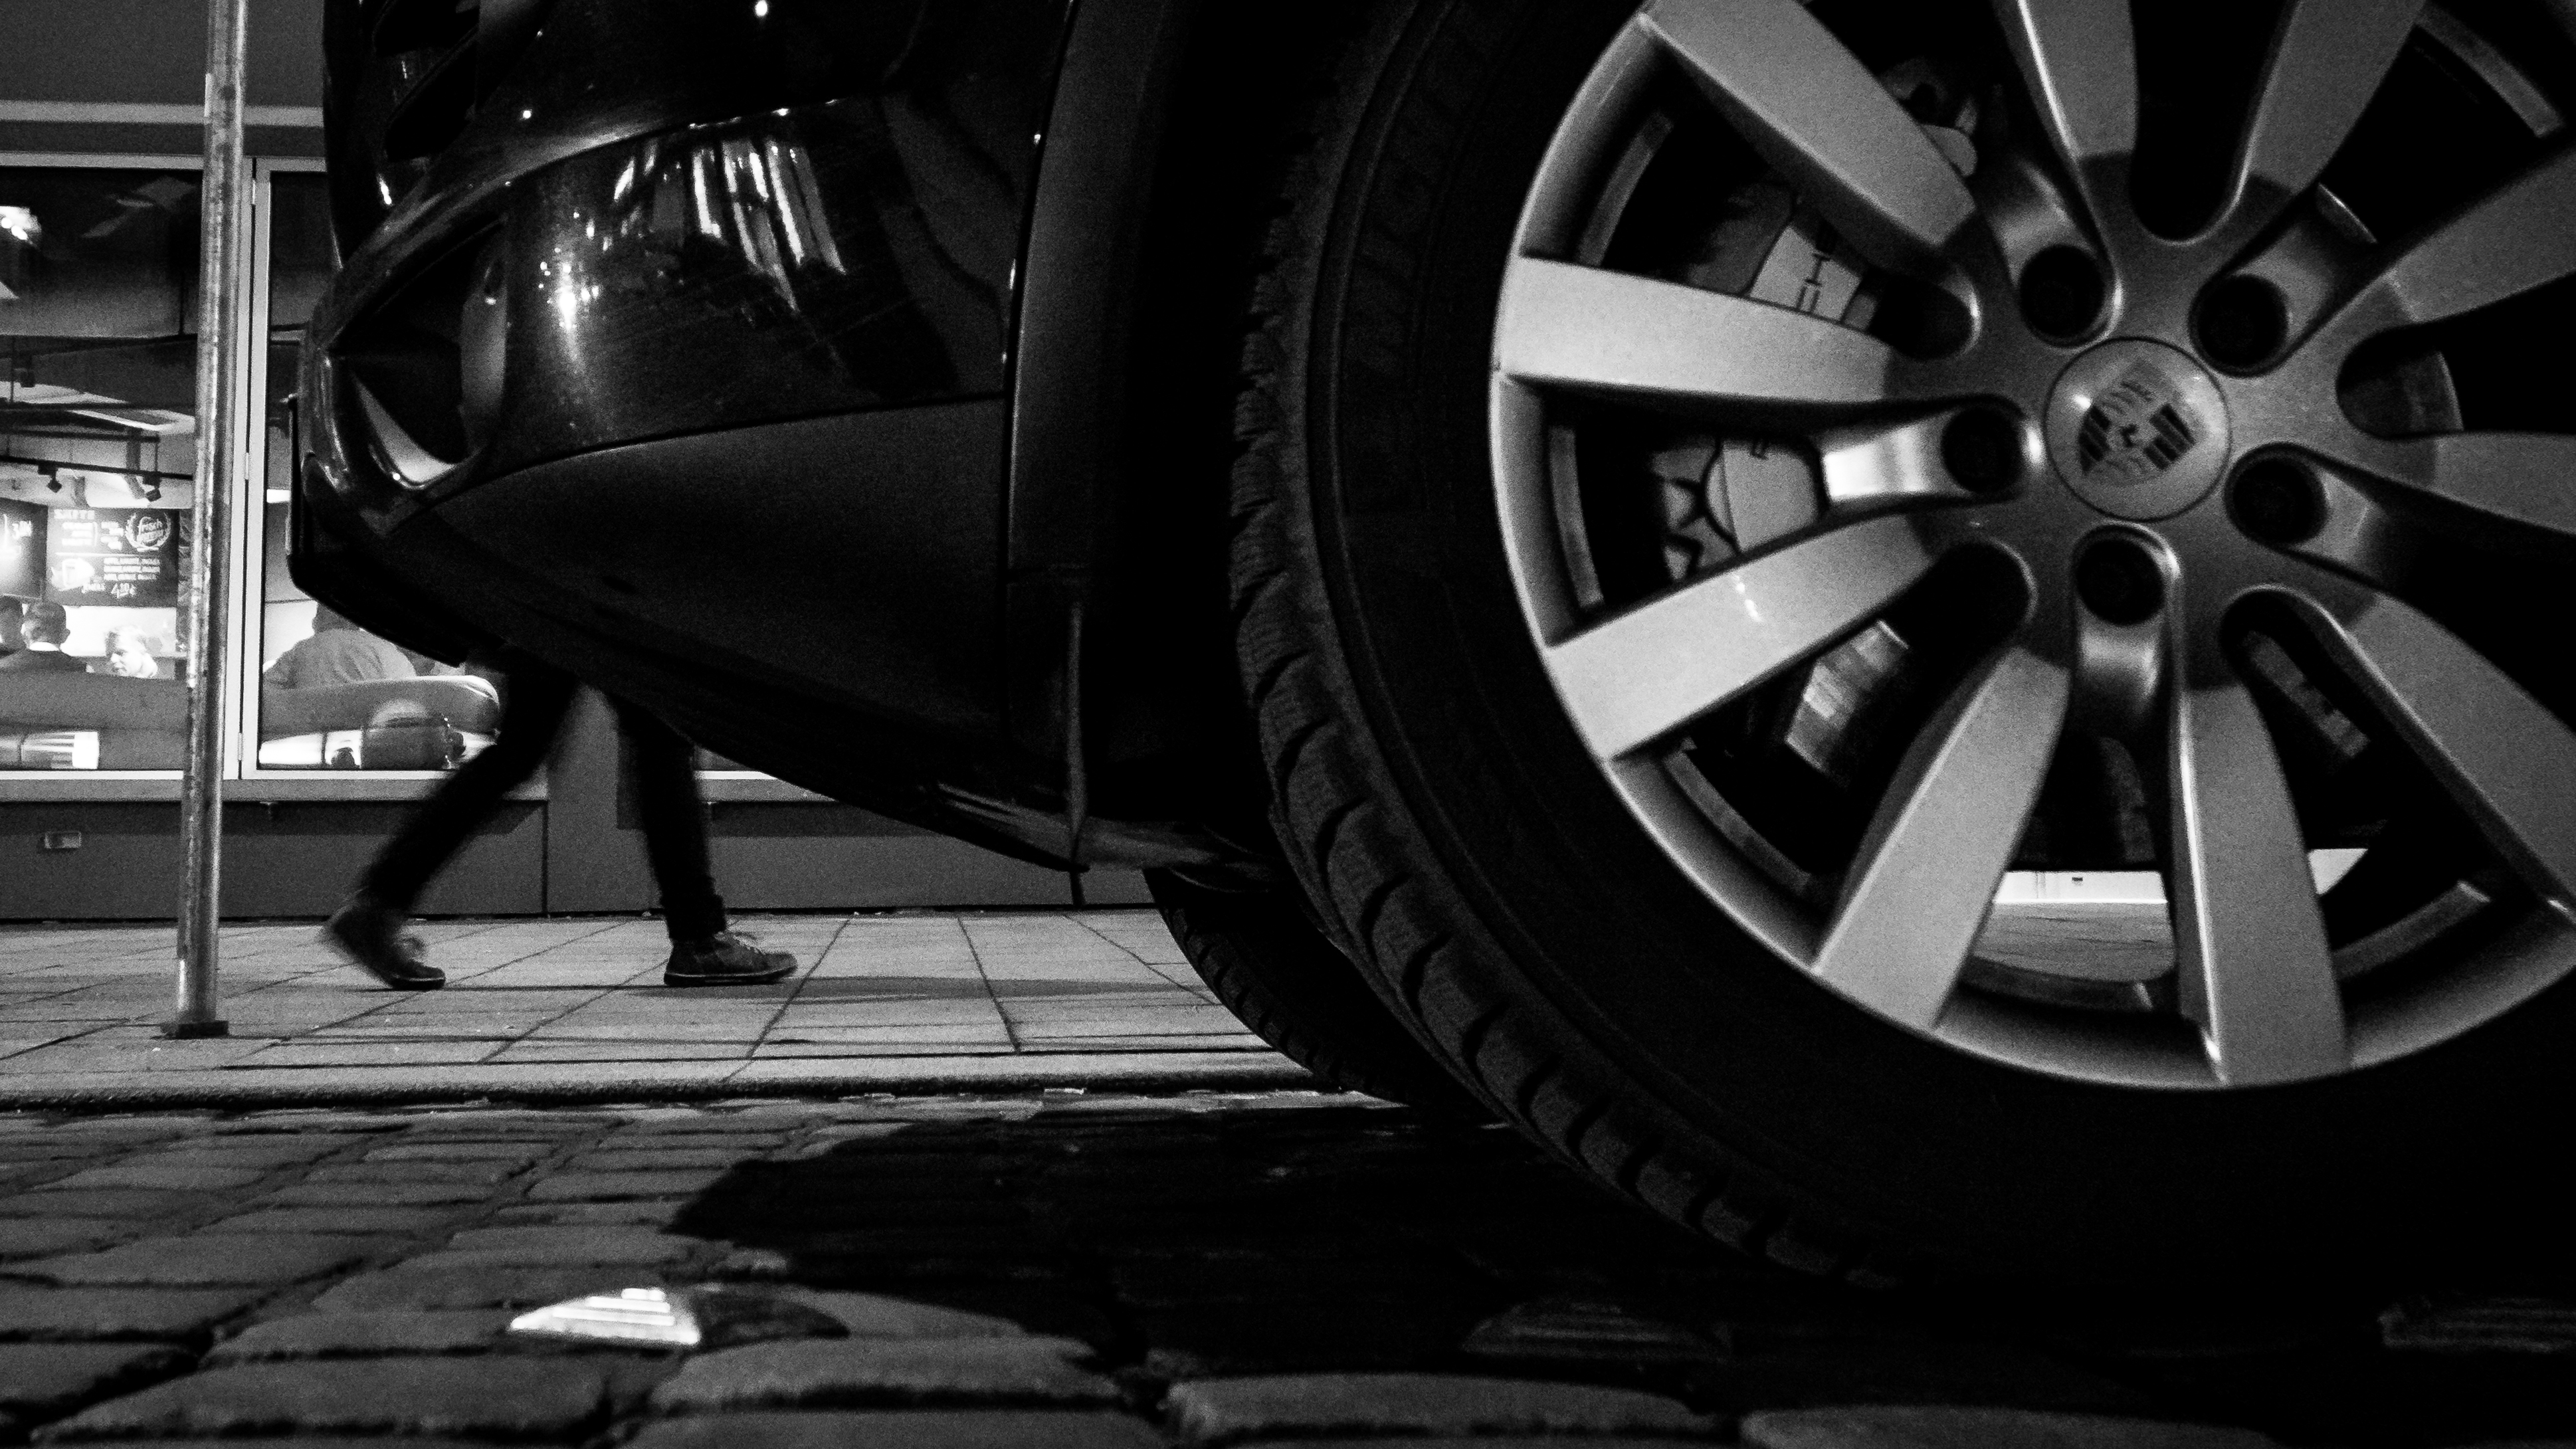
light, black and white, people, street, car, night, wheel, automobile, city, explore, transportation, leg, evening, vehicle, foot, auto, black, monochrome, tire, circle, bumper, streetphotography, flickr, bw, blackandwhite, project, candid, creativecommons, stadt, rim, germany, deutschland, nacht, sw, abend, scene, bayern, bavaria, schwarzweis, porsche, rad, fahrzeug, fus, pkw, menschen, strase, unposed, ungestellt, strasenfotografie, kreis, 365, 366, augsburg, erwachsener, project365, projekt, szene, adult, photoaday, pictureaday, project366, streettog, tog, zweisichtde, zweisichtig, querformat, landscapeformat, eve, sonydscrx100ii, sonyrx100ii, 169, verkehr, roadtraffic, bein, automobil, felge, kraftfahrzeug, 07bescheidenheit, auto part, monochrome photography, automobile make, automotive exterior, automotive design, automotive tire